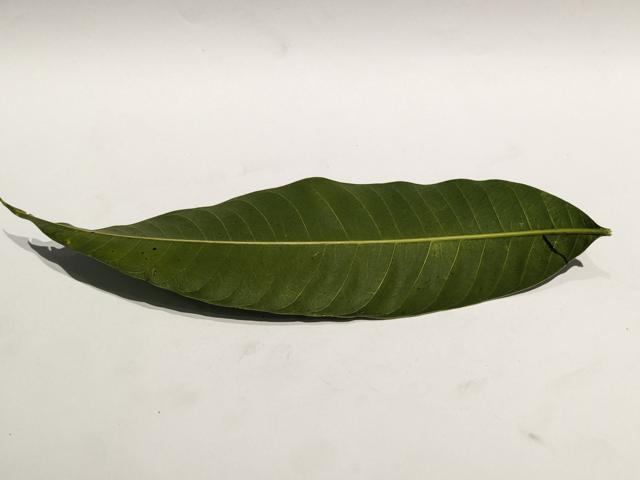
Mango leaf variety: Haribhanga